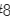
Number: 8